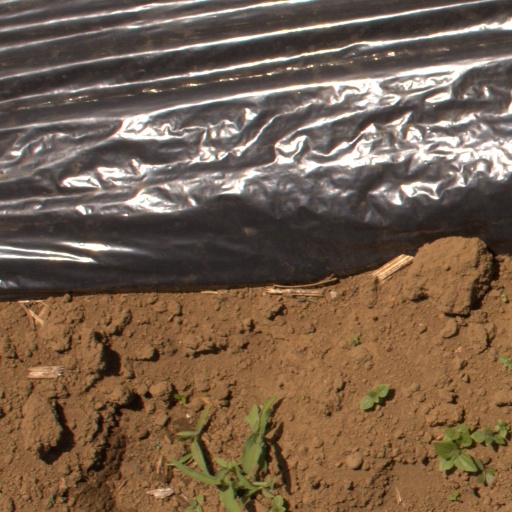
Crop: Jerusalem artichoke